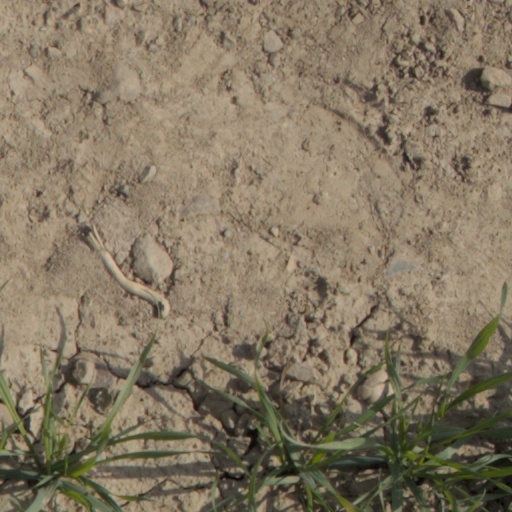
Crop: wheat